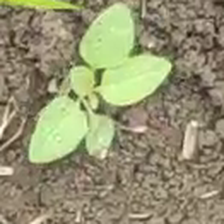
Weed species: Lamber_Quarter_plant(Chenopodium )